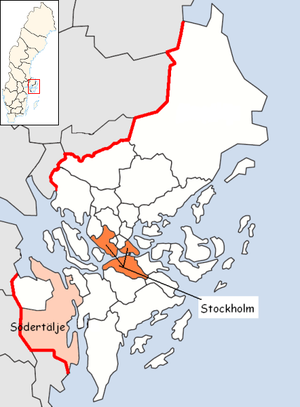
La commune de Södertälje est une commune suédoise du comté de Stockholm. 92 490 personnes y vivent. Son chef-lieu se situe à Södertälje.